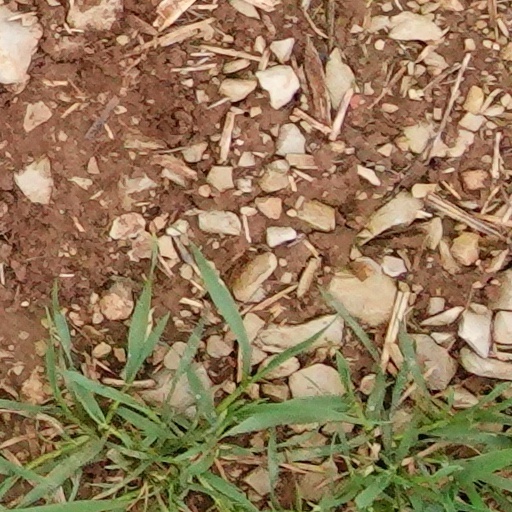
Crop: wheat